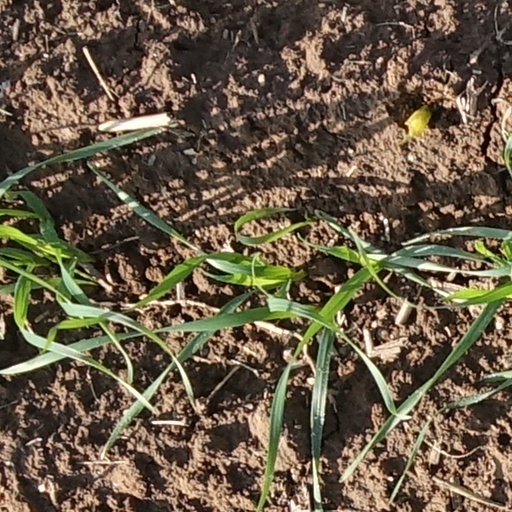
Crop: wheat